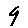
Label: 9